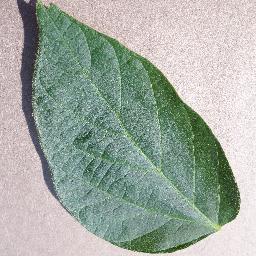
Label: Soybean___healthy